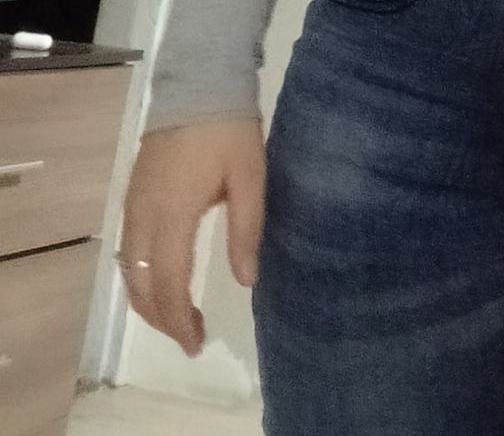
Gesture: no_gesture